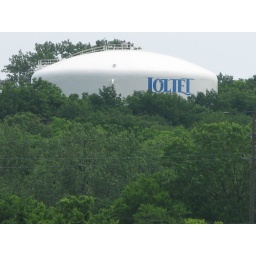
Department of Corrections -- Big water tower in background. -- in joliet